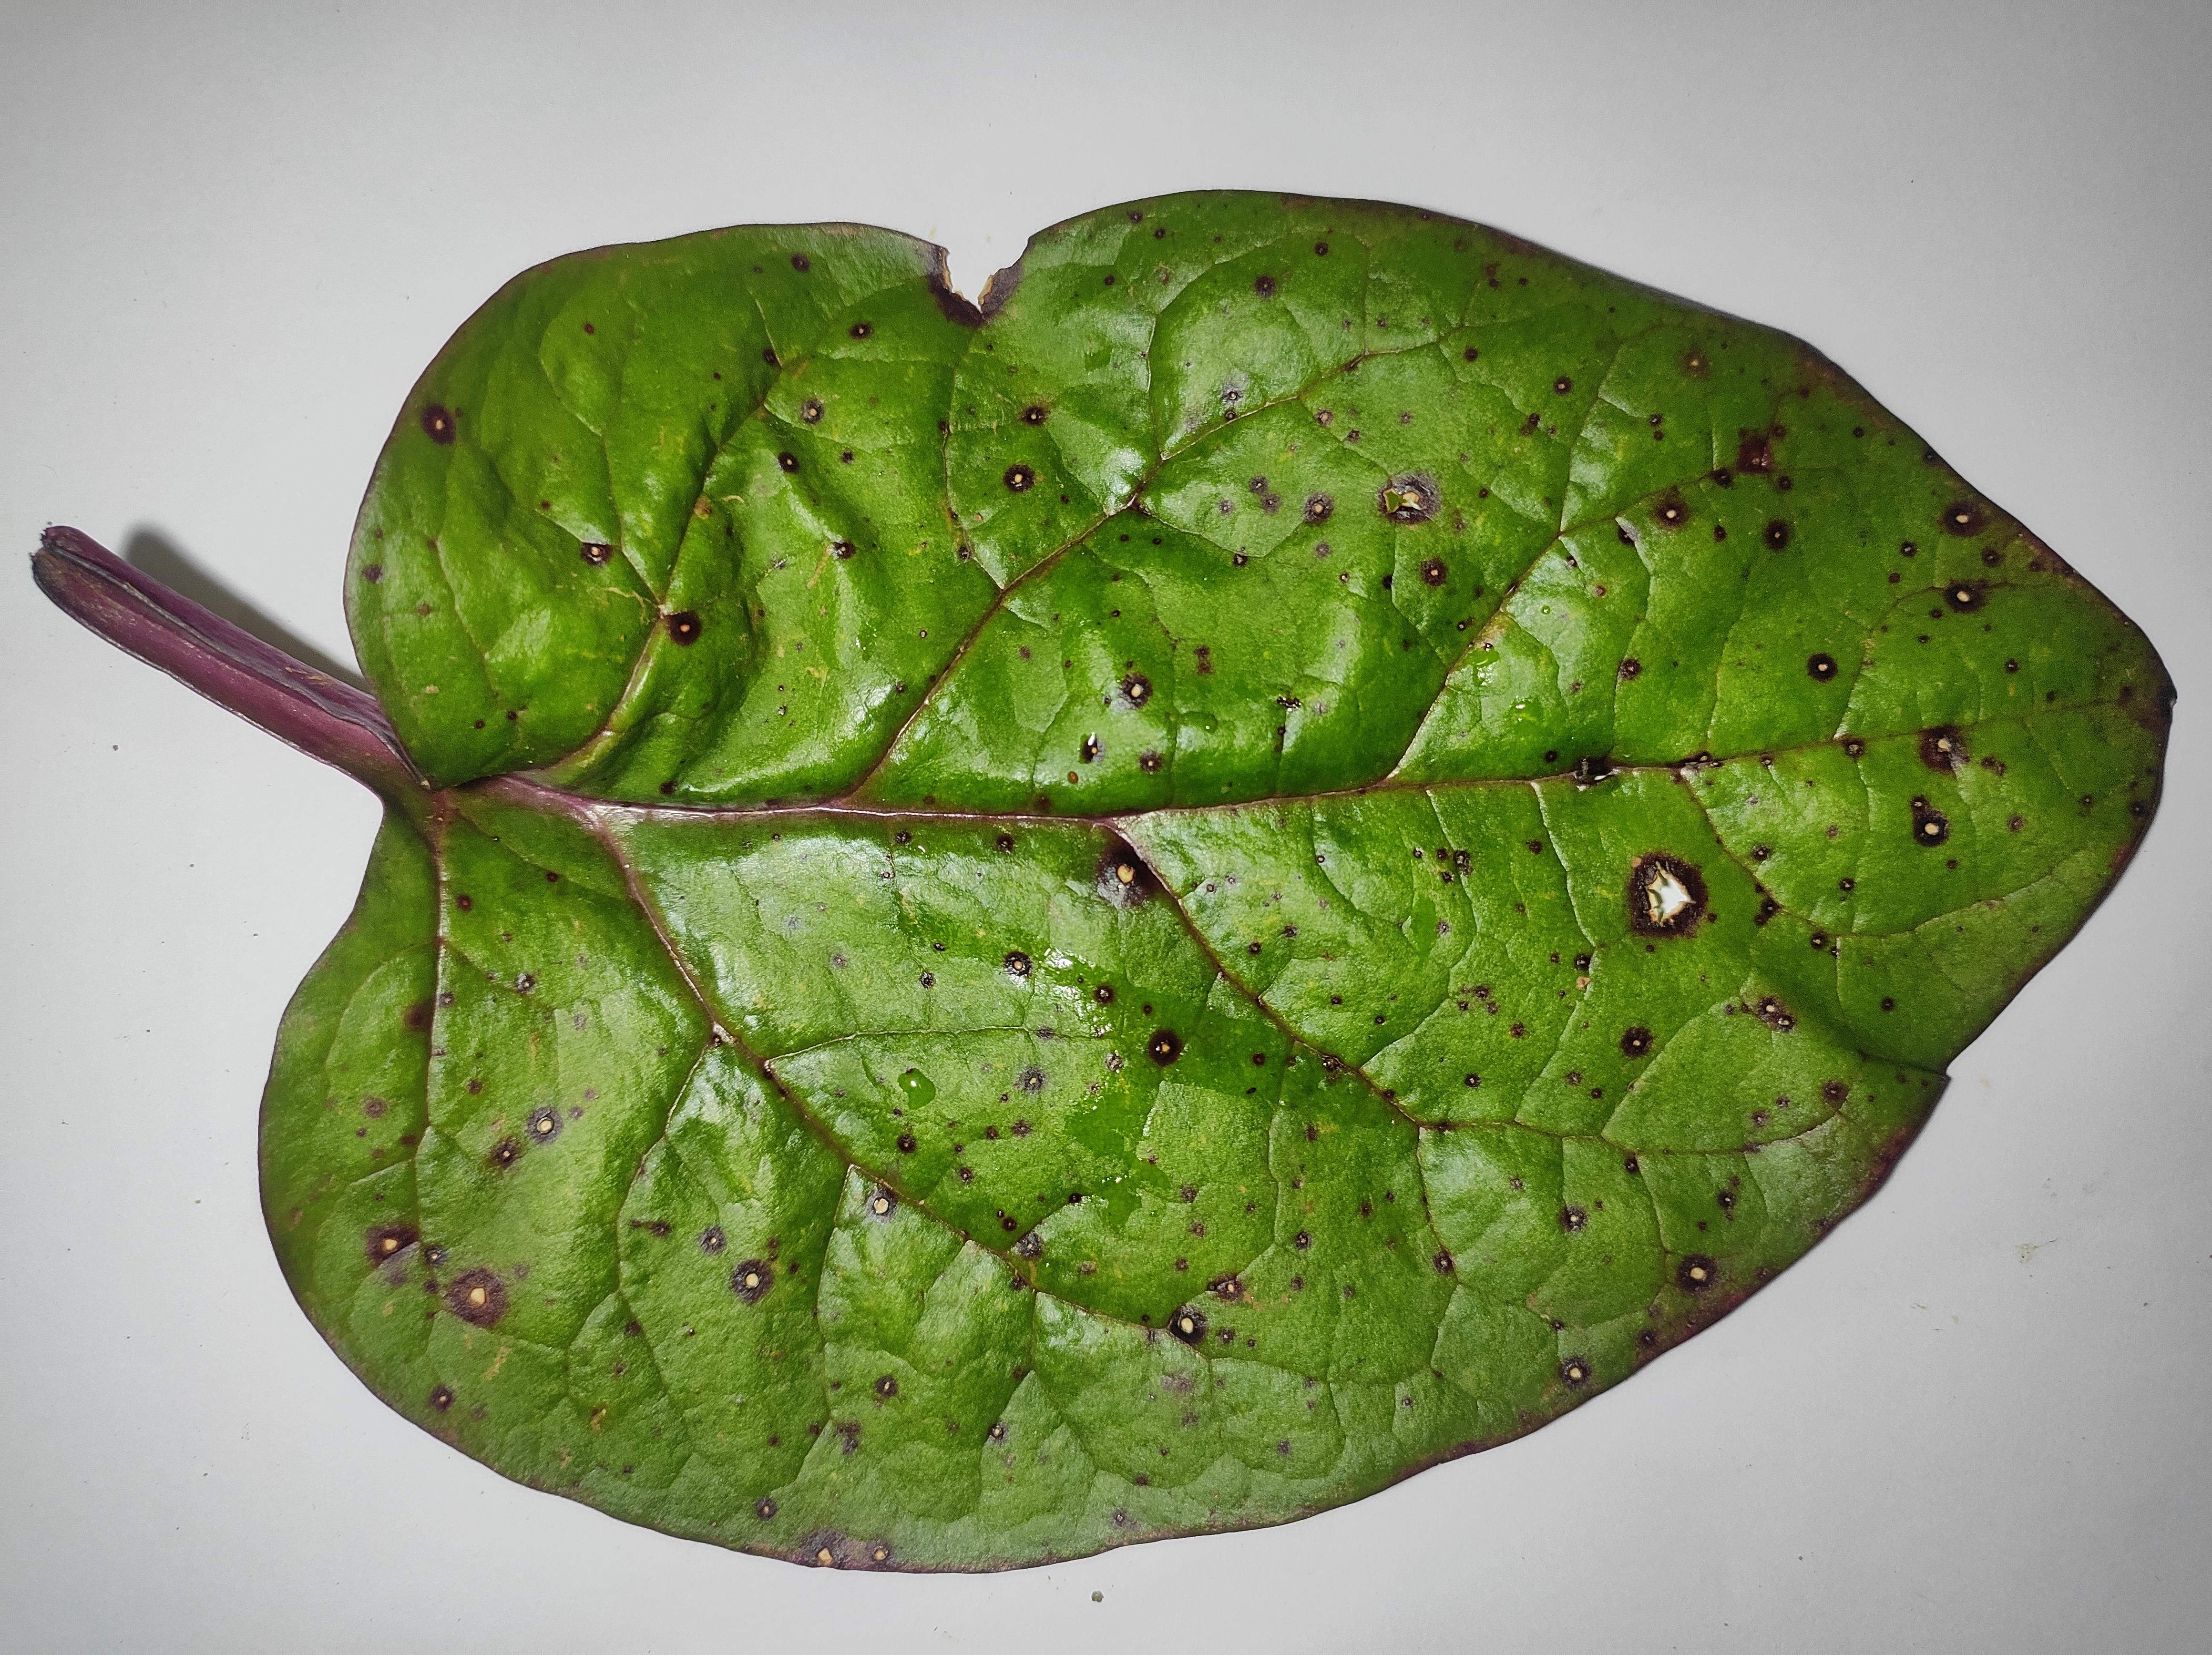
Label: anthracnose_leaf_spot